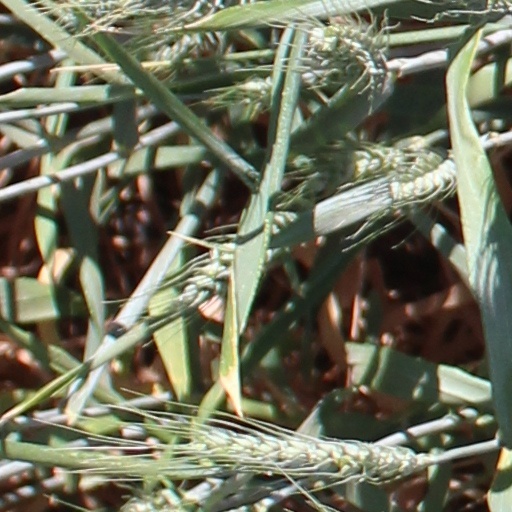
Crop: wheat